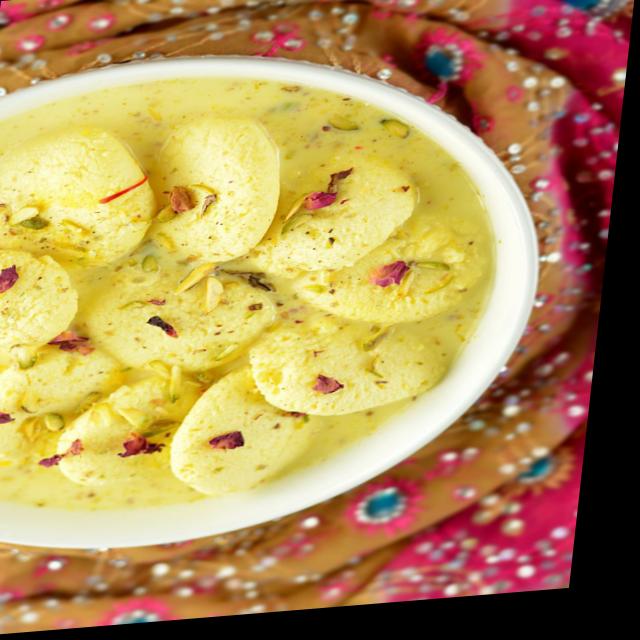
Dish: ras_malai